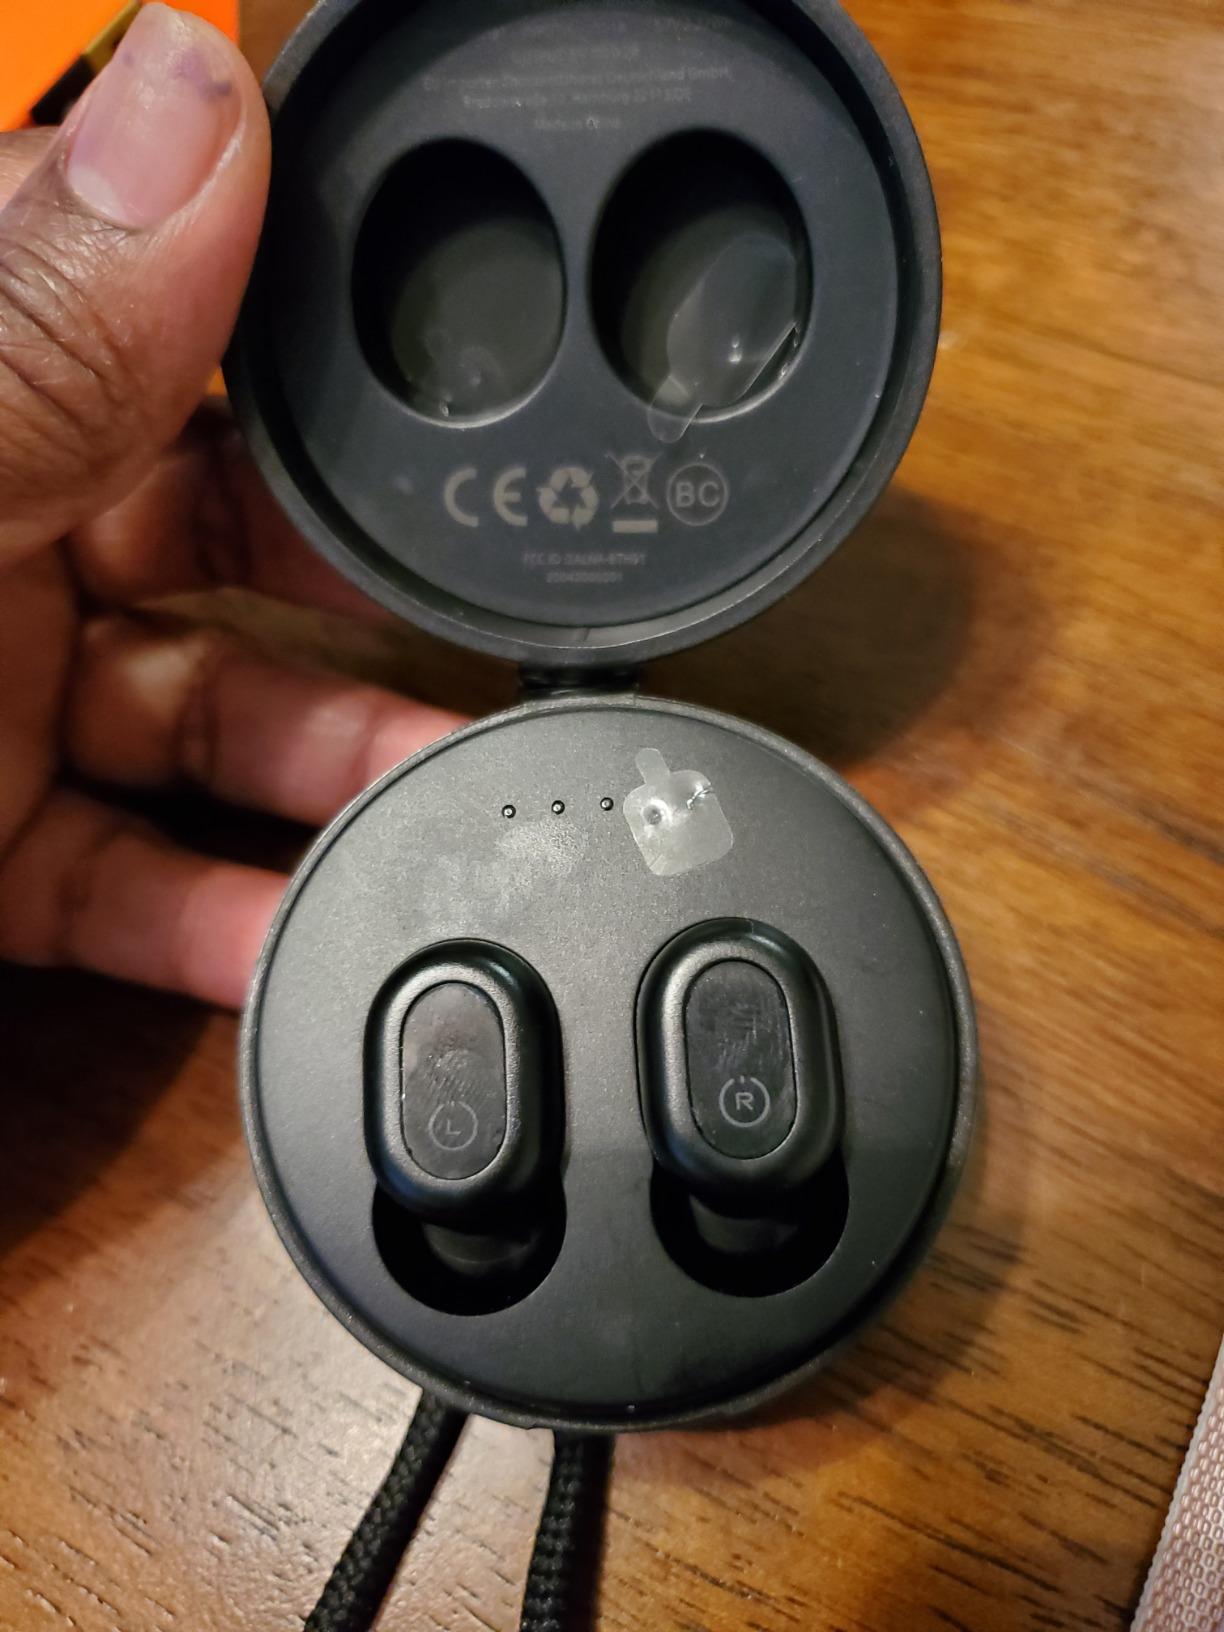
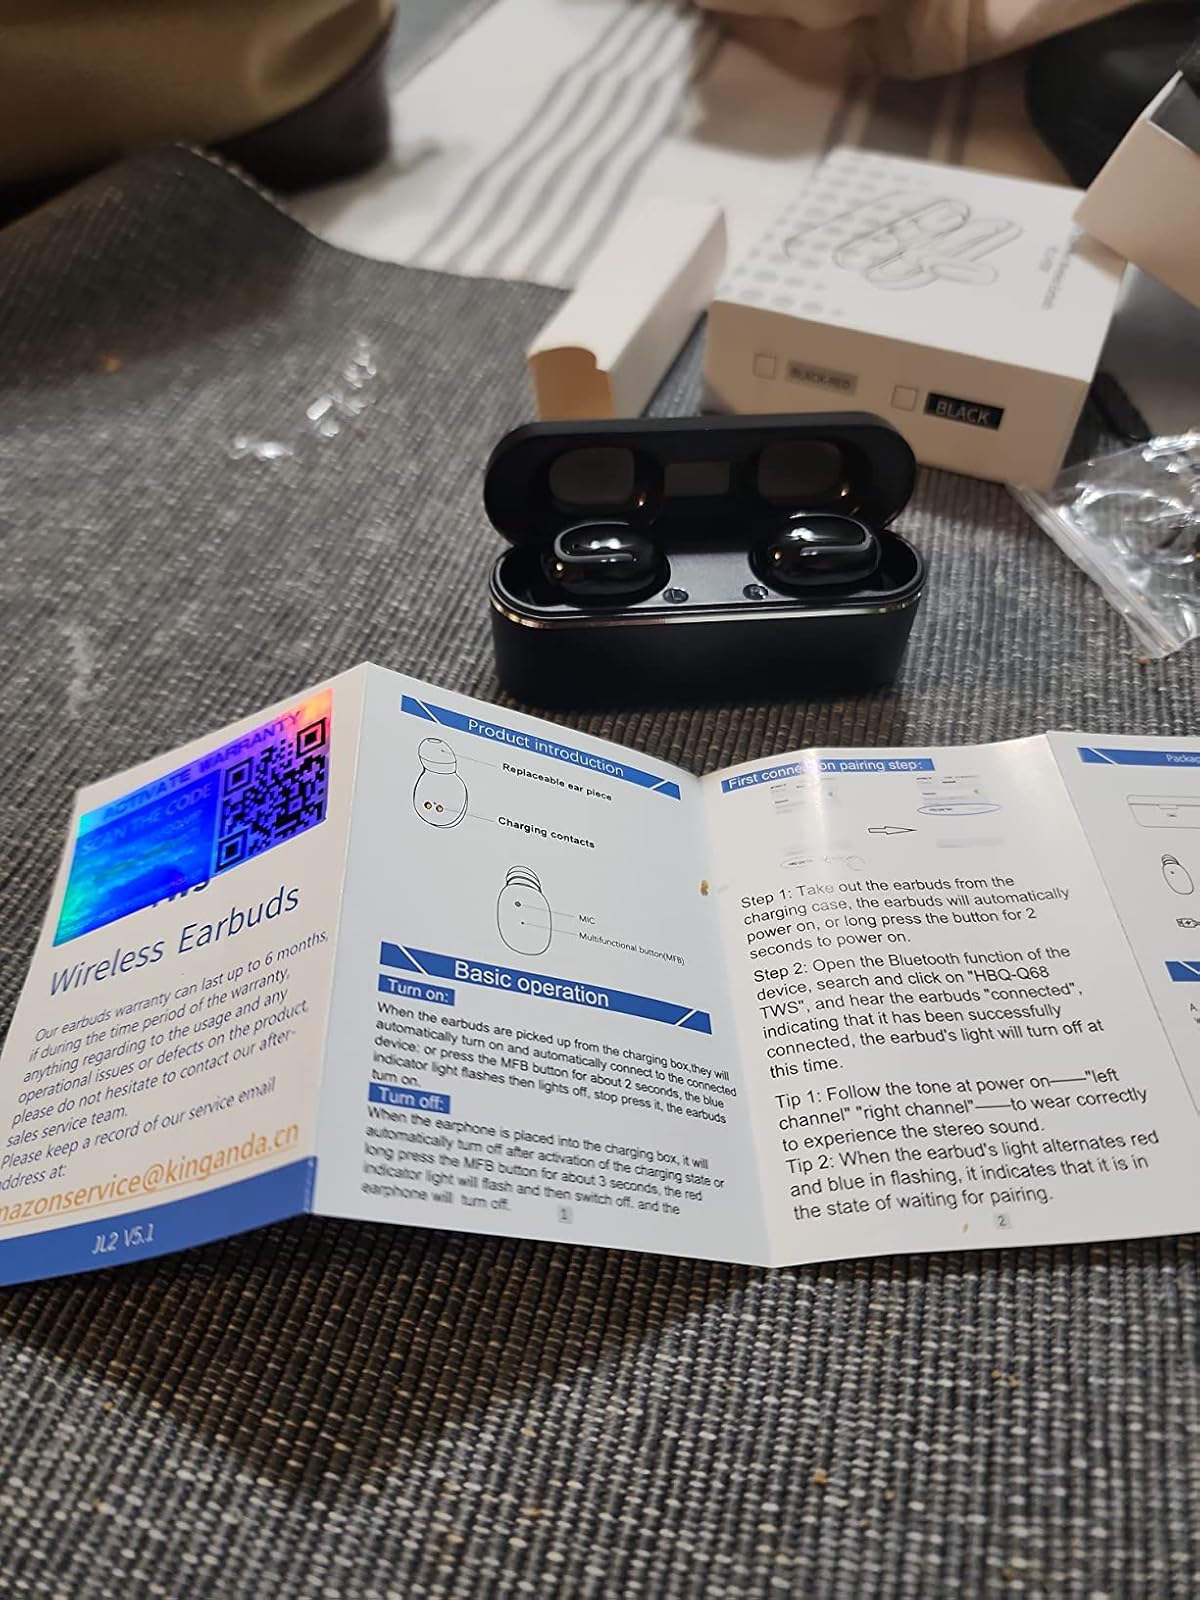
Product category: earbuds
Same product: no